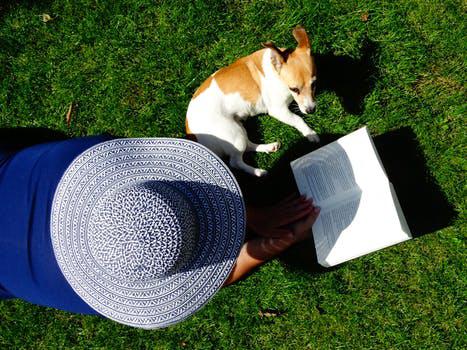
Label: Watermark